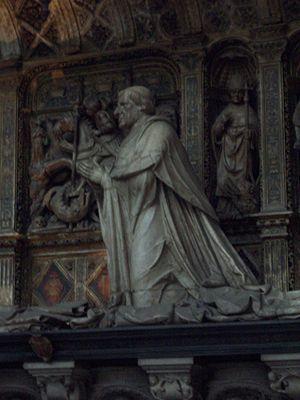
Orant de Georges II d'Amboise, sur le mausolée des cardinaux d'Amboise.